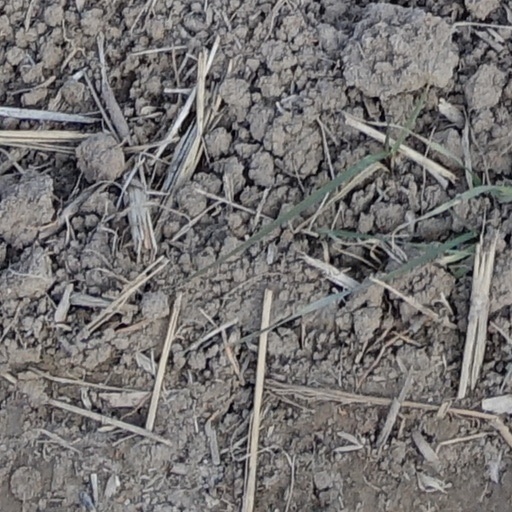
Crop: wheat